Diamante Merybrown

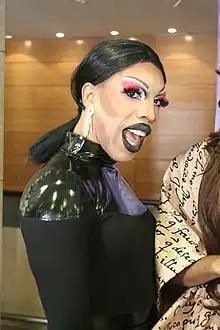
Diamante Merybrown in 2022

Diamante Merybrown is the stage name of Jhemmler Castillo Germán (born October 29, 1995), a Dominican dancer, choreographer, dance professor, and drag queen now located in Spain who is most known for competing on season 2 of "Drag Race España".